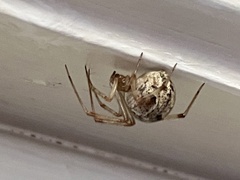
Species: Parasteatoda_tepidariorum